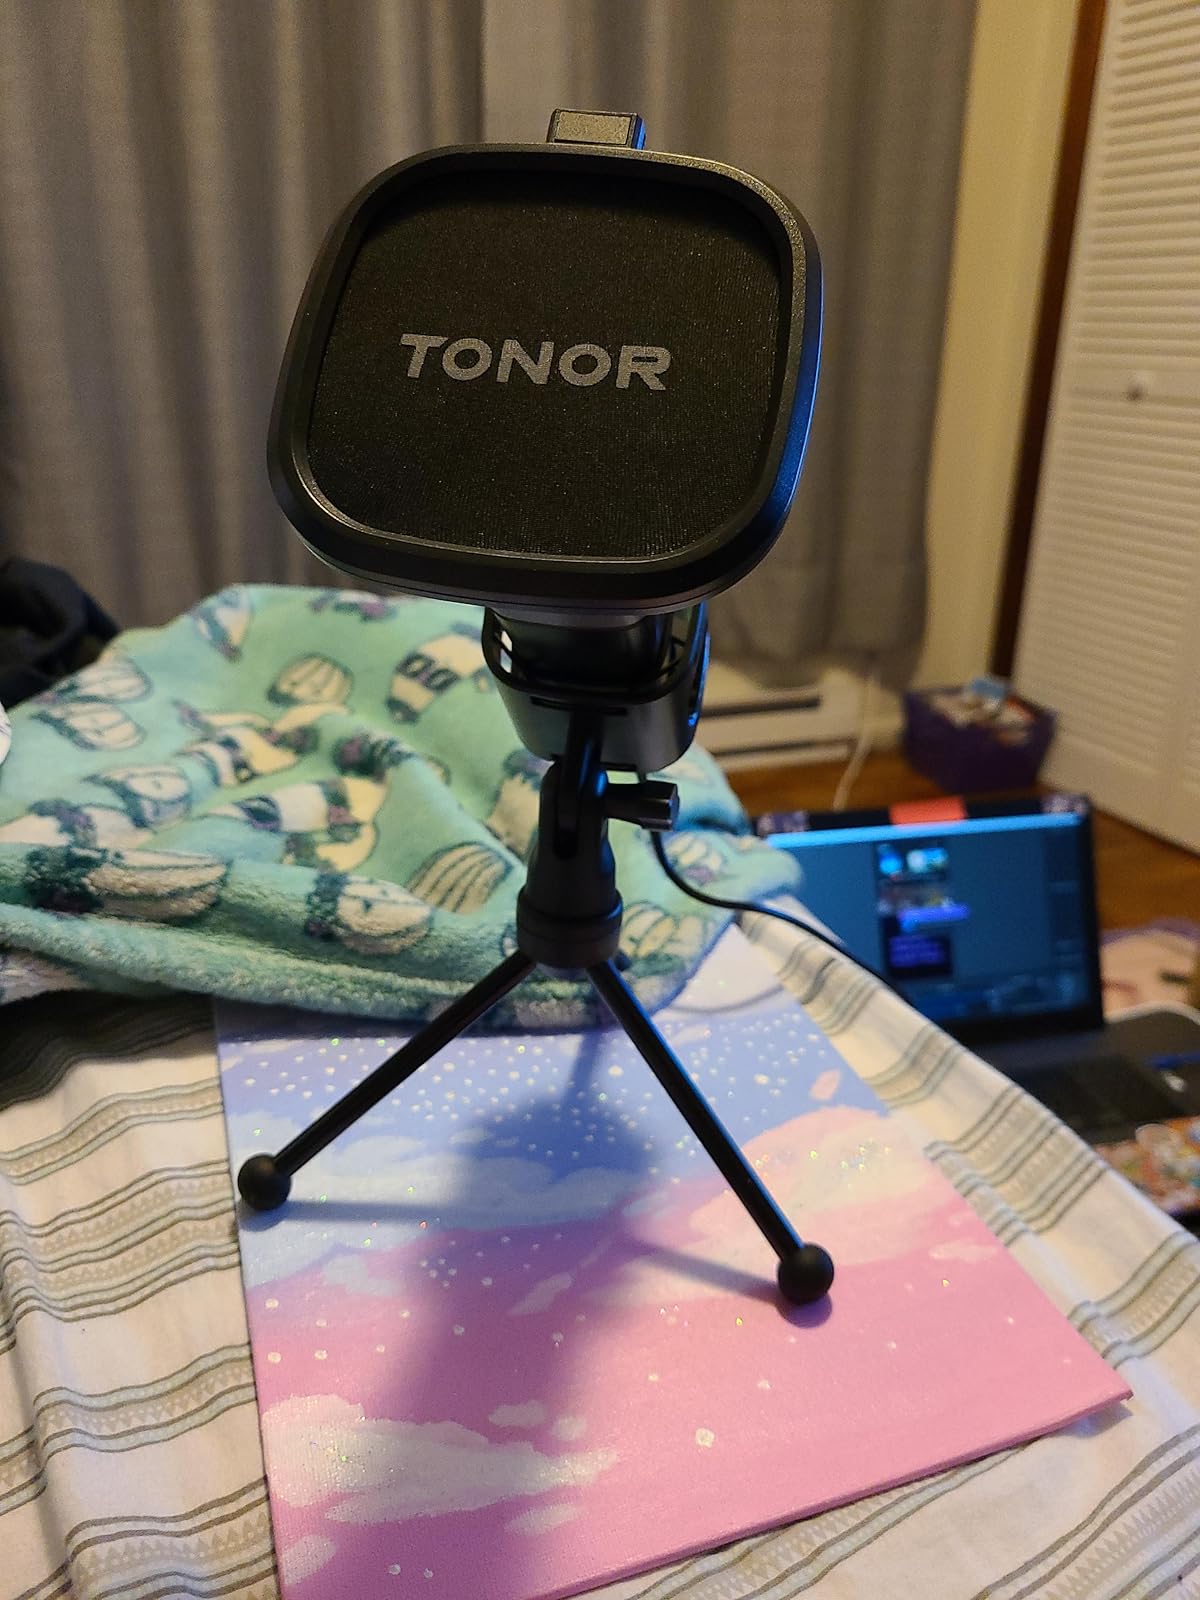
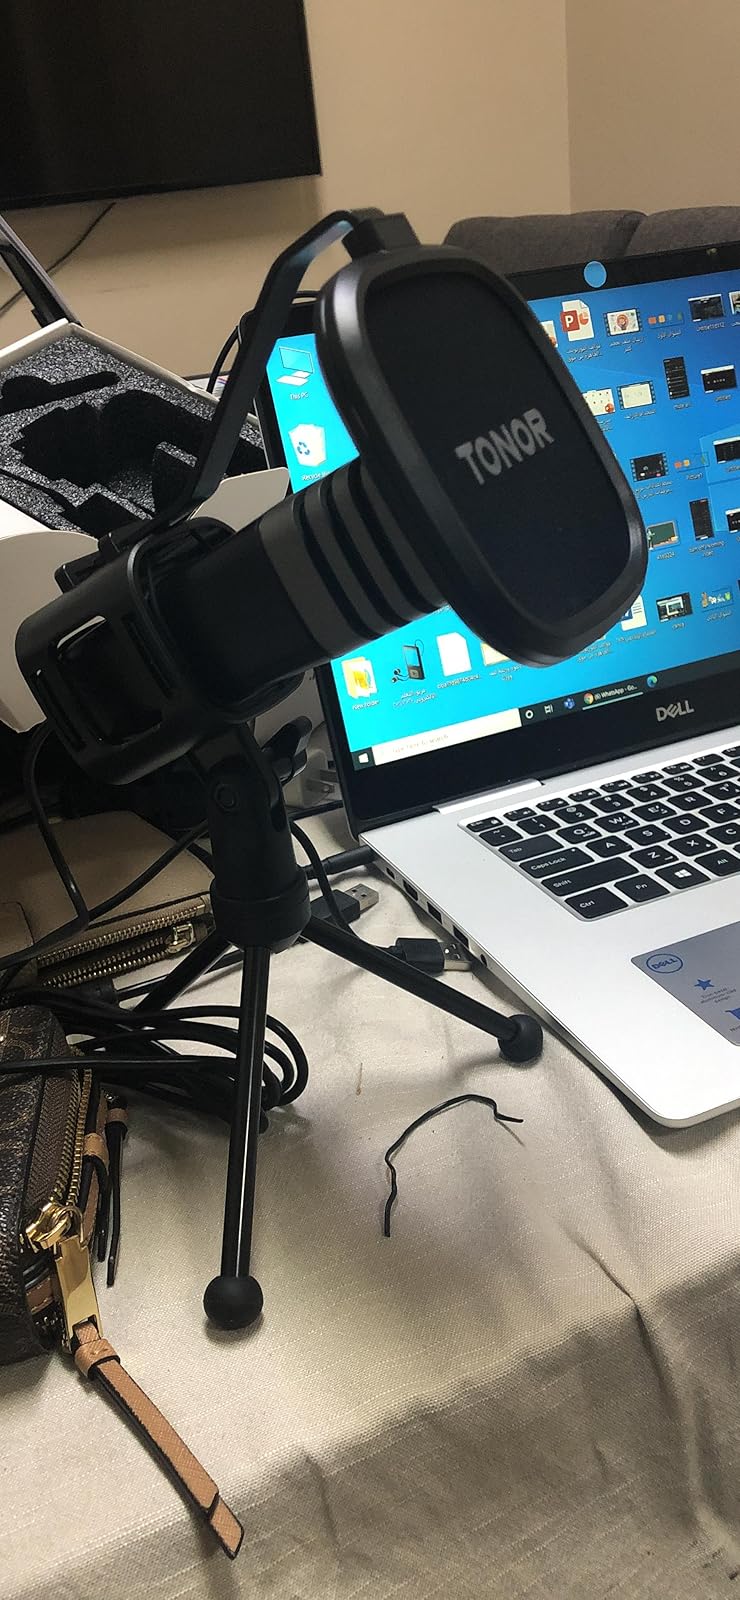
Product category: microphone
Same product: yes